Michael II

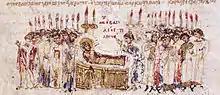
The death of Michael II as depicted in the Madrid Skylitzes

Because of his iconoclasm, Michael was not popular among the clergy, who depicted him as an ignorant and poorly educated peasant, but he was a competent statesman and administrator. Empress Theodora defended her husband Theophilos, which mitigated the "damnatio memoriae" against him and his father Michael, nevertheless the later iconodule sources were highly critical of them. The civil war, which was the most ferocious since the Heraclian revolt (608–610), gravely weakened the imperial government, which saw the beginning of the century-long struggle over Sicily with the Aghlabids and the loss of Crete to Arab pirates from al-Andalus. Both islands became bases for future raids of the coasts of southern Italy and in the Aegean, as well as the conquest of Bari in 842. However, by the end of Michael's reign he had begun a restoration of the Byzantine military. The system of government and military built by Michael enabled the Empire under his grandson Michael III to gain ascendancy in their struggles with the Abbasids and to withstand all the vicissitudes of Byzantine palace life. Michael II's direct descendants, the Amorian dynasty followed by the so-called Macedonian dynasty, ruled the Empire for more than two centuries, inaugurating the Byzantine Renaissance of the 9th and 10th centuries.